Answer in natural language. Considering the relative positions, is Doorway (marked C) above or below Doorway (marked B)? Choose between the following options: above or below
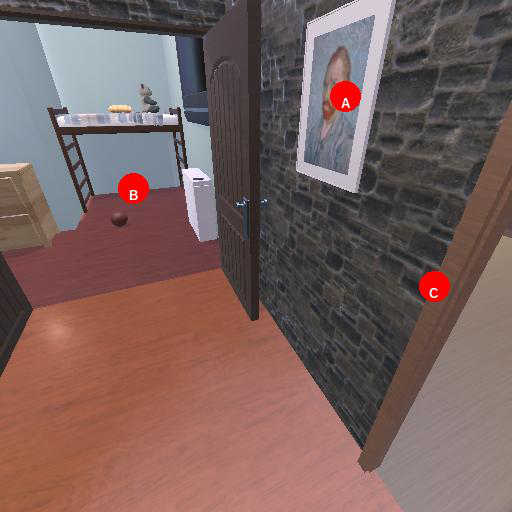
<answer>below</answer>